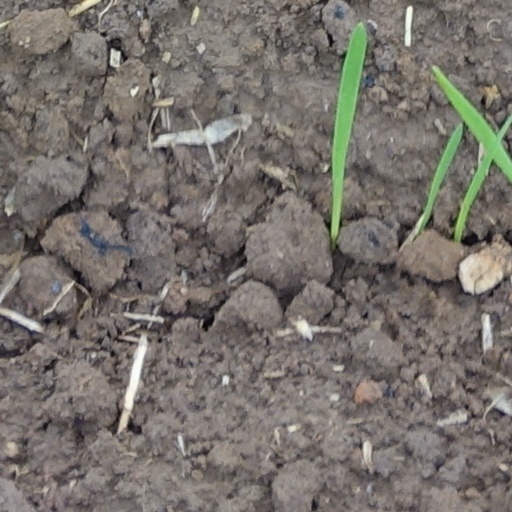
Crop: wheat